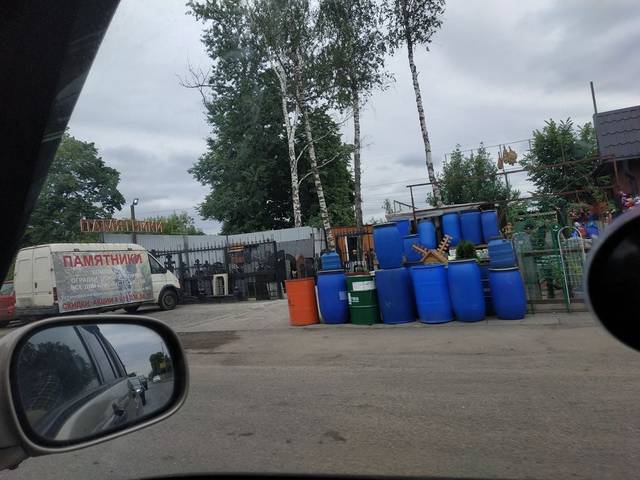
Region: Russia
Coordinates: 55.844, 37.955